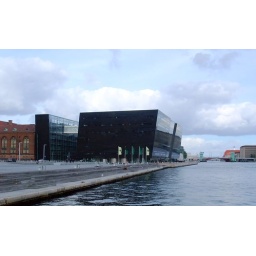
Quite impressive building - it's a library in Copenhagen, and tilts that way to reflect the water apparently.